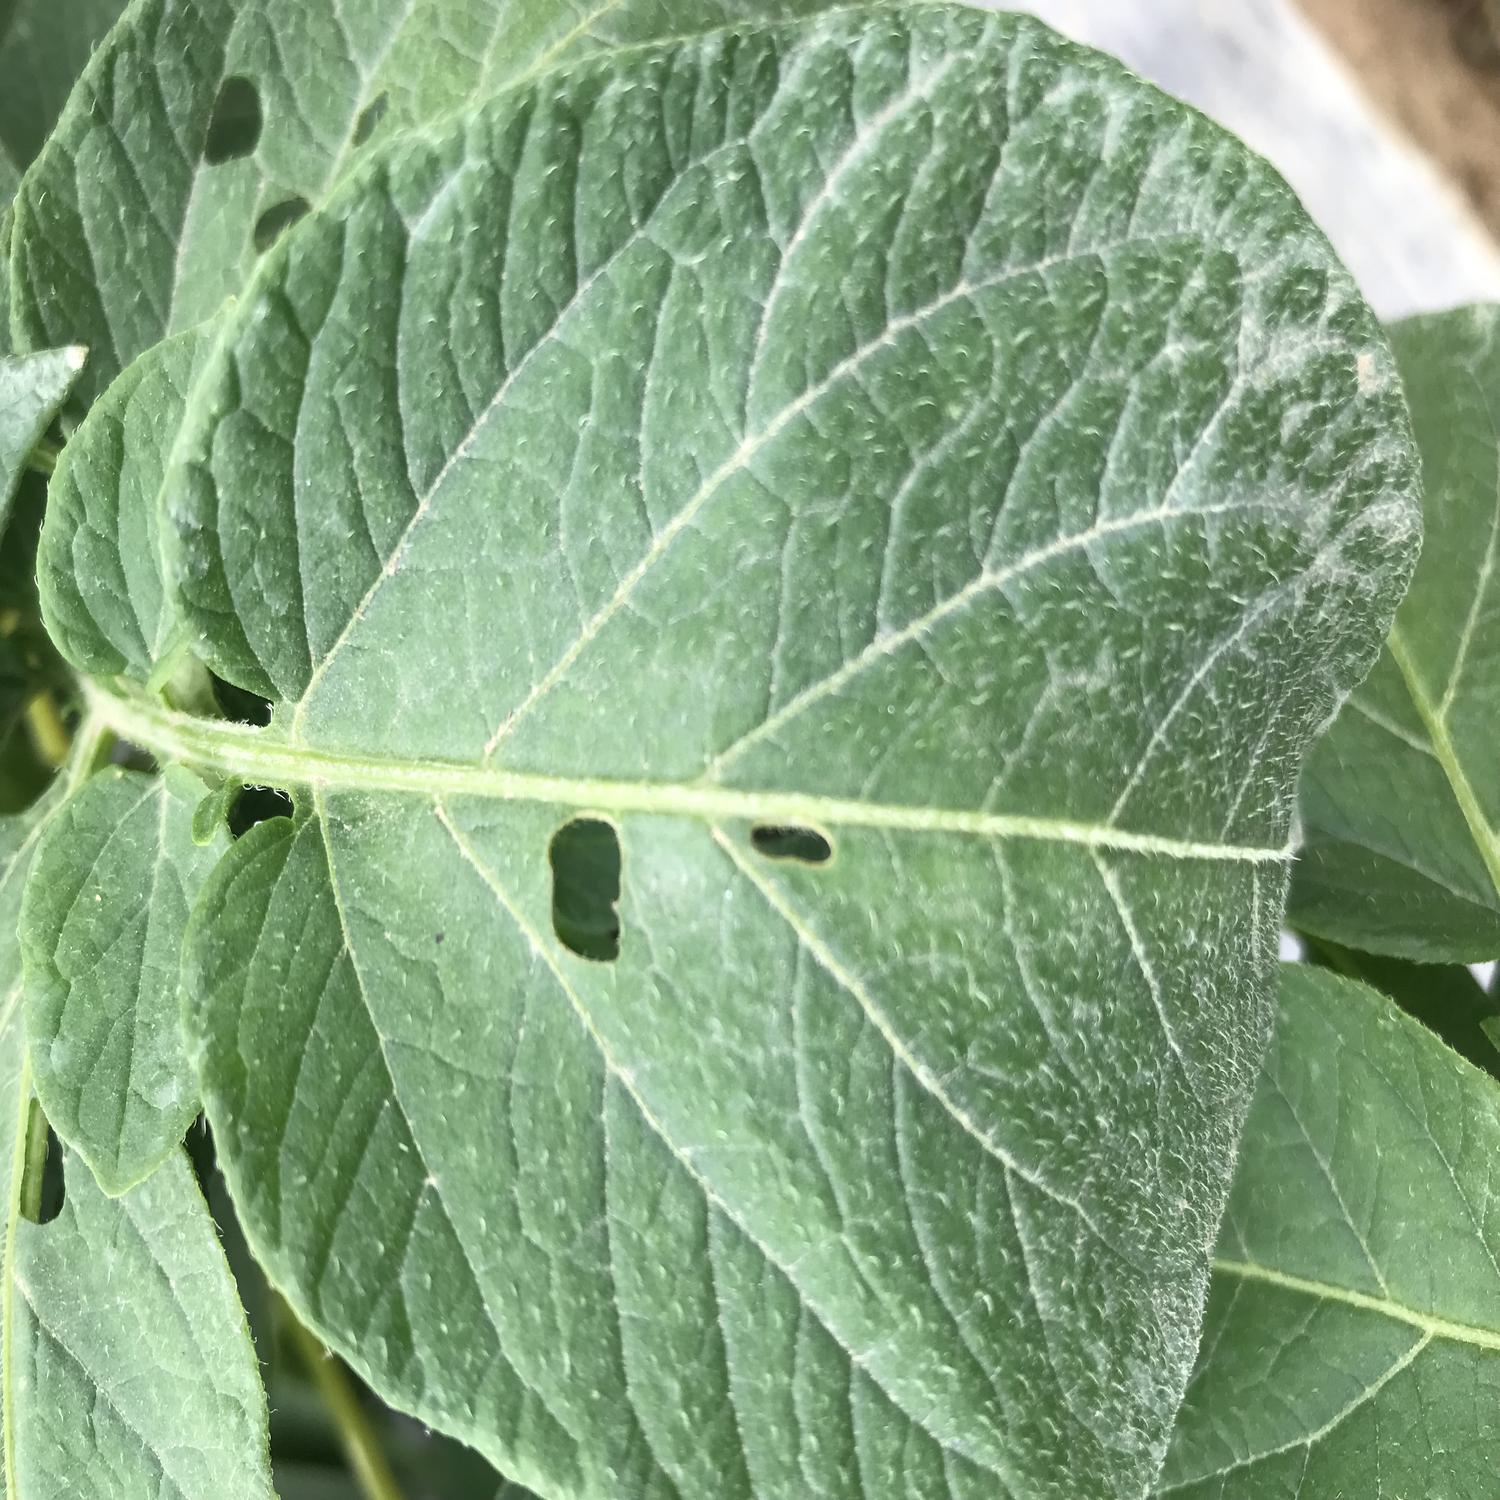
Label: Pest